Oxford Academy (California)

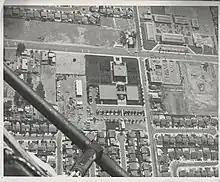
Aerial view, looking SSE of Oxford Junior High School (top right) in the 1960s. Showcased is the intersection of Orange Avenue and Grindlay St, with the newly-built Cypress Civic Center seen at the bottom left quadrant.

Built in 1960 on the corner of Orange Ave and Grindlay St in Cypress, Oxford Academy's campus originally served as the location of the Anaheim Union High School District's new middle school. Oxford Junior High School was established in 1965, but closed soon after in 1980 due to declining enrollment. Afterwards, the campus hosted various different institutions for brief periods of time, including a satellite campus for Barclay College as well as the Cypress Cultural Arts Center. Finally, in response to district-wide school overcrowding, administrators reopened the site as Oxford Academy, a magnet school serving AUHSD students, in the fall of 1998. Although some administrators and teachers expressed concern that the new school would poach the best students from schools around the district, they decided ultimately that the competition would be beneficial, not only for those high-achieving students at Oxford but also for other schools aiming to keep pace.